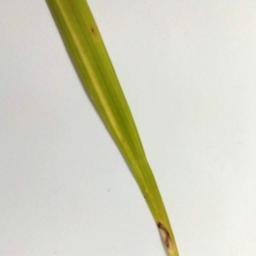
Label: Rice___Leaf_Blast